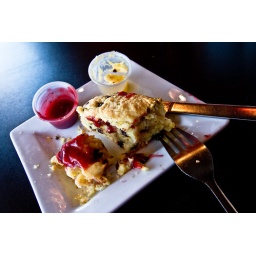
Literally when I arrive at 8:00am THESE were still in the oven and were brought to my table HOT....~!